Frank Costello

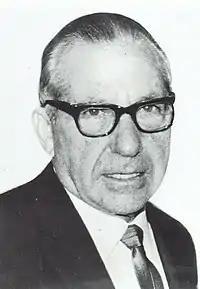

During his retirement, Costello was still known as "The Prime Minister of the Underworld". He still retained power and influence in New York's Mafia and remained busy throughout his final years. "Cosa Nostra" bosses and old associates such as Gambino and Lucchese still paid visits to Costello at his Waldorf Astoria penthouse, seeking advice on important Mafia affairs. Costello's old friend Meyer Lansky also kept in touch. Costello occupied himself with gardening and displayed some of his flowers at local horticultural shows.